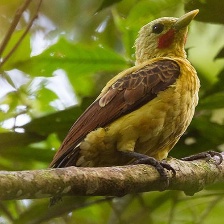
Species: CREAM COLORED WOODPECKER
Scientific name: CELEUS FLAVUS